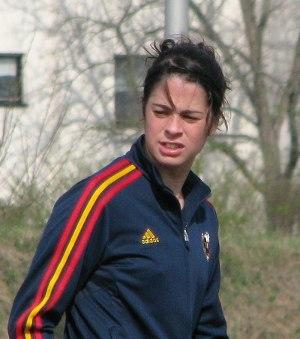
Marta Torrejón Moya, plus connue comme Marta, née le 27 février 1990 à Mataró, est une footballeuse internationale espagnole qui joue au poste de défenseuse avec le FC Barcelone et l'équipe d'Espagne. Elle est la sœur du footballeur Marc Torrejón.